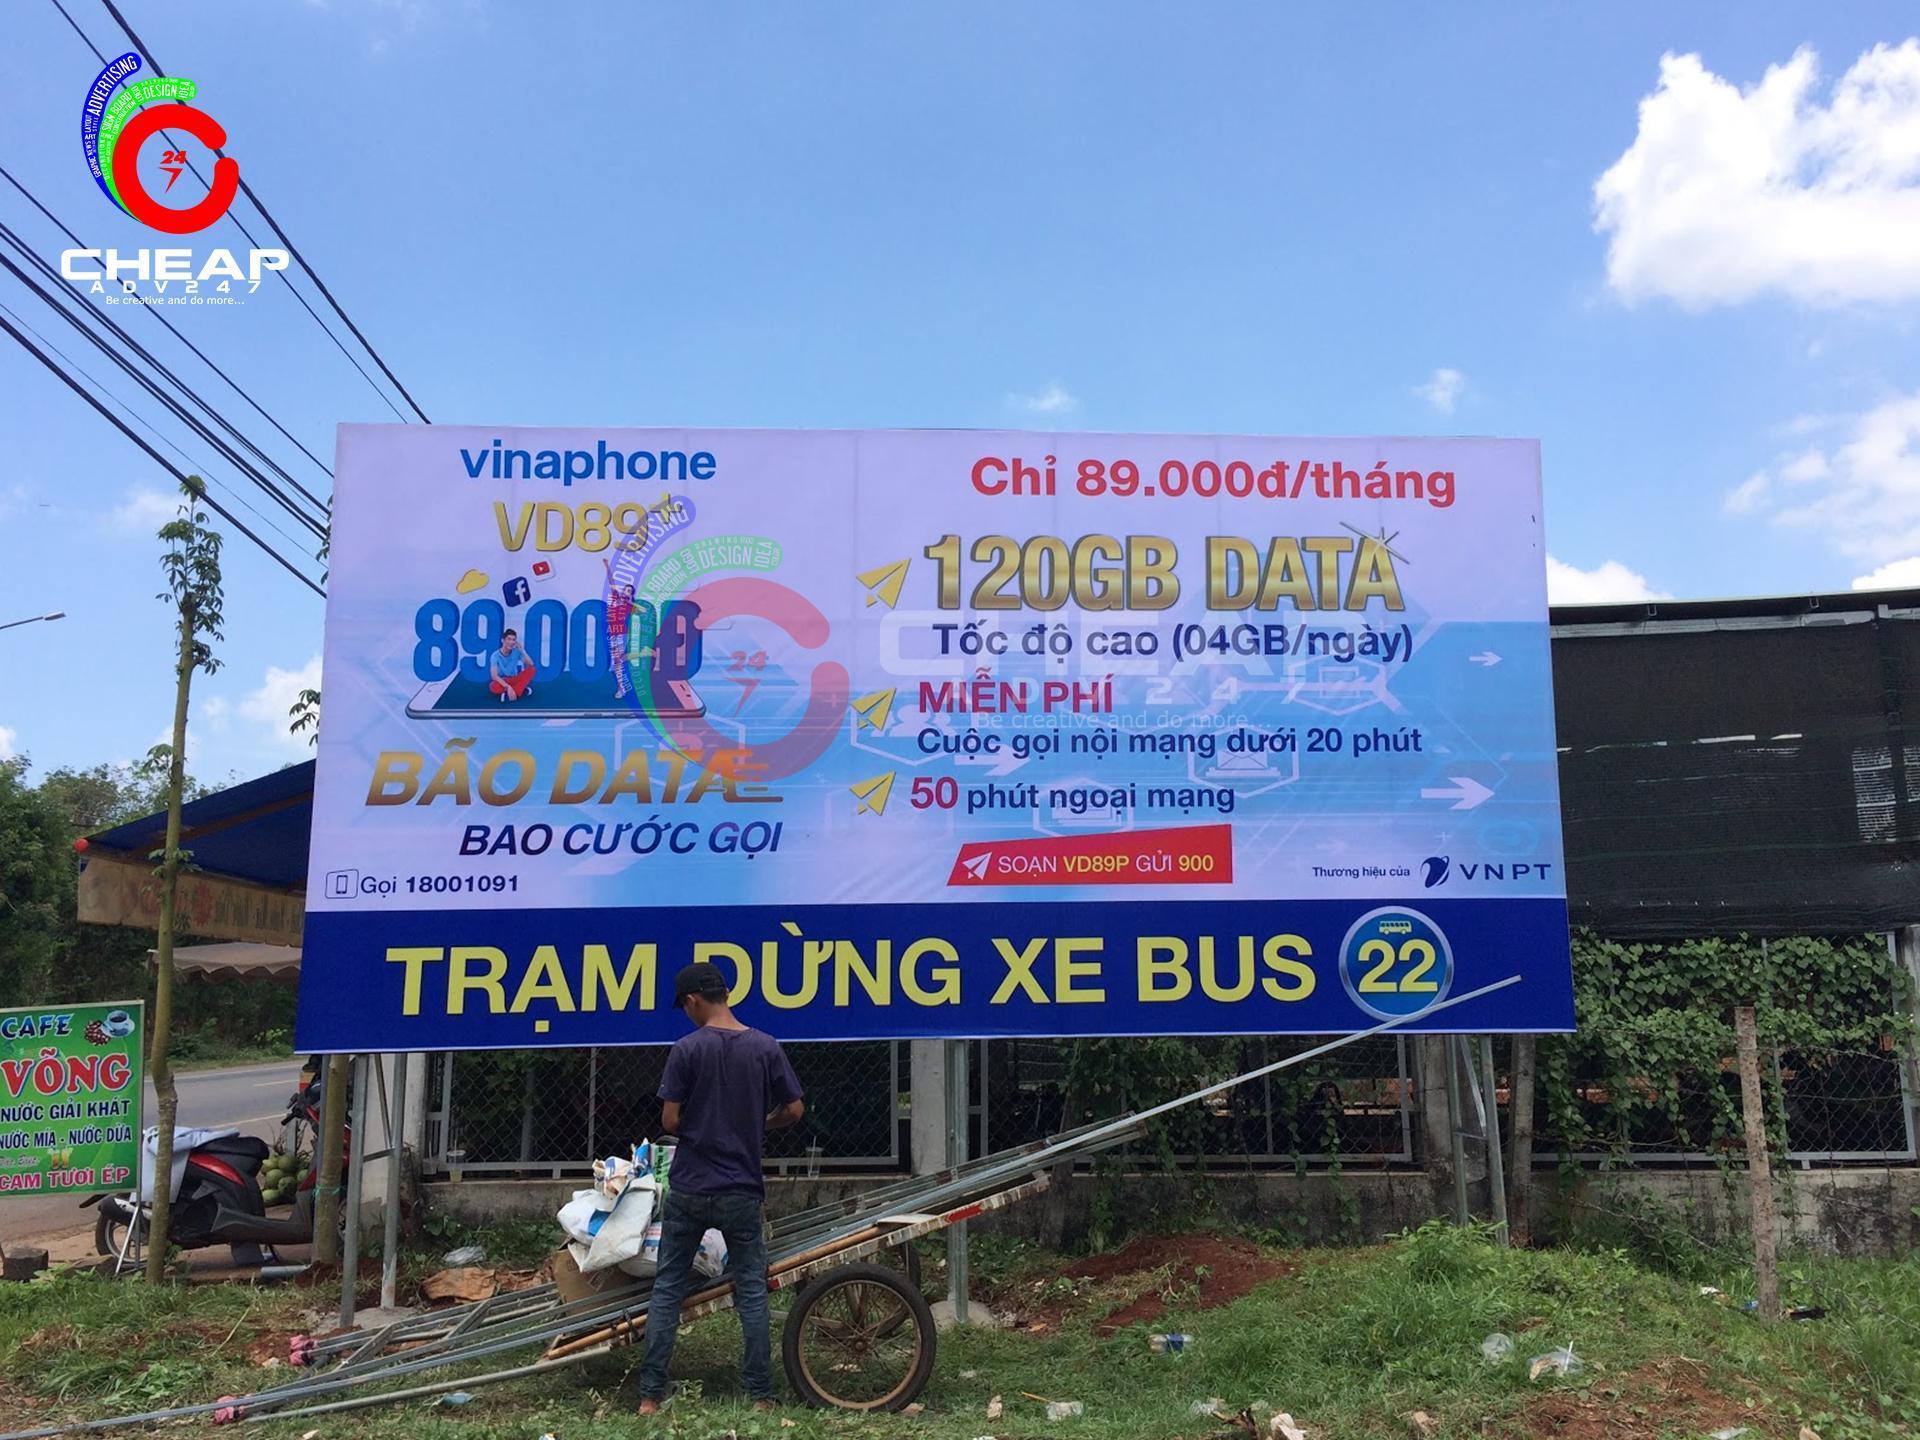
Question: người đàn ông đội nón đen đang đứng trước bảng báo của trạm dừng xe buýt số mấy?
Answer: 22